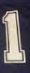
Number: 1